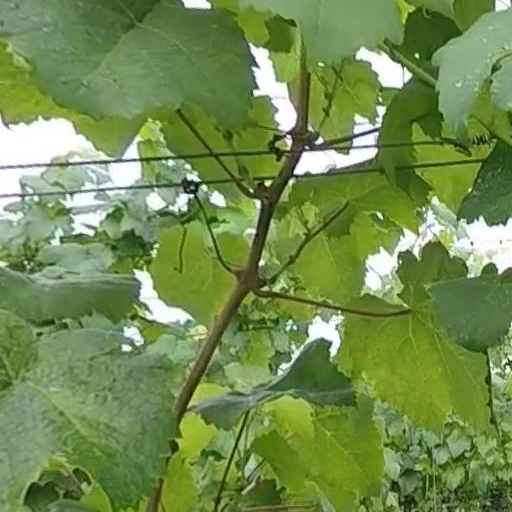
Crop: grape